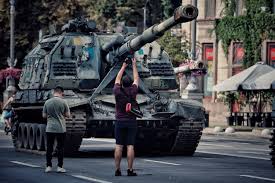
Label: Self Propelled Artillery